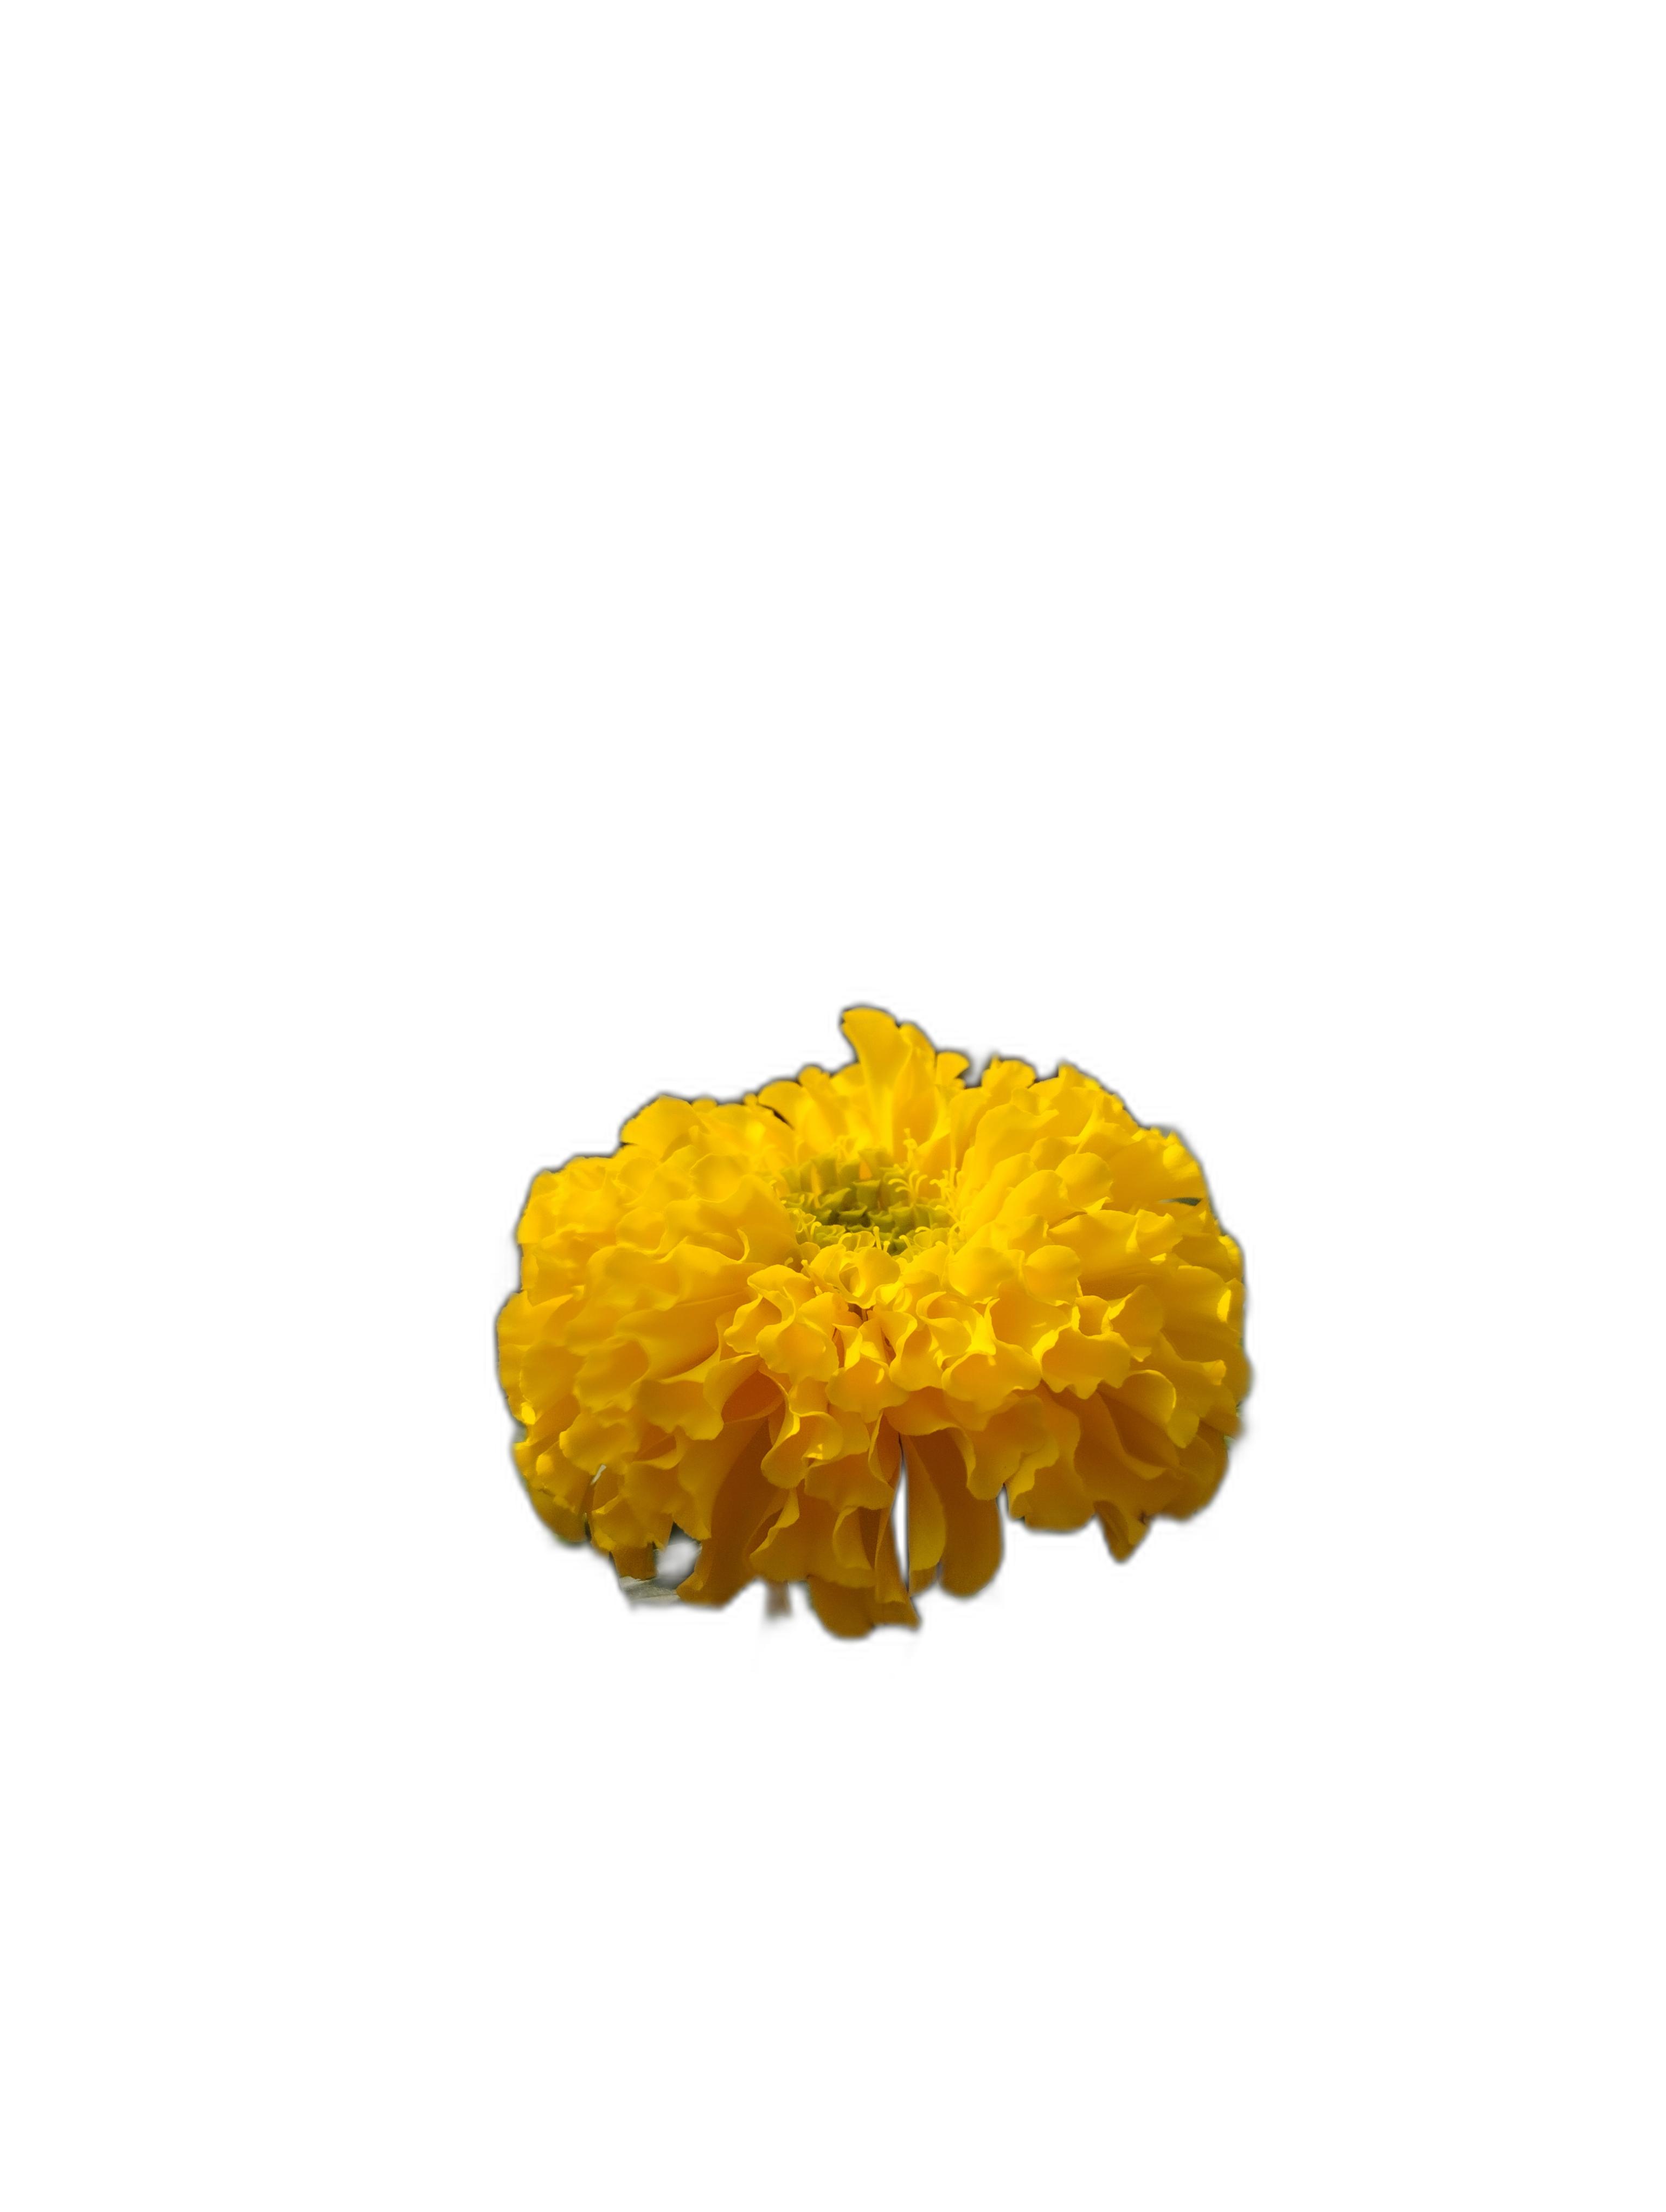
Label: Marigold